Unhappy triad

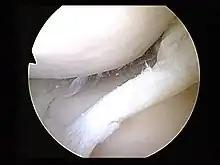
Tear of medial meniscus

The medial meniscus is a C-wedge shaped piece of cartilage that acts as a"shock absorber" between the femur and the tibia. Each knee has two menisci, one at the outer edge and one at the inner edge of the knee. The menisci are tough and rubber-like to help cushion the joint and help keep it stable.